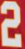
Number: 2